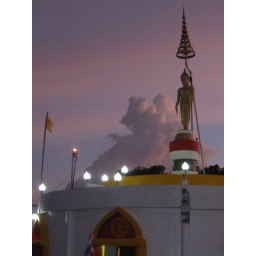
a cloud looms over the birthday cake so Buddah takes out his umbrella